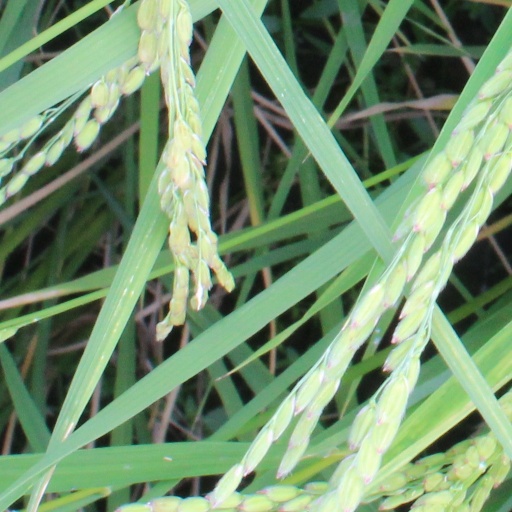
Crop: rice